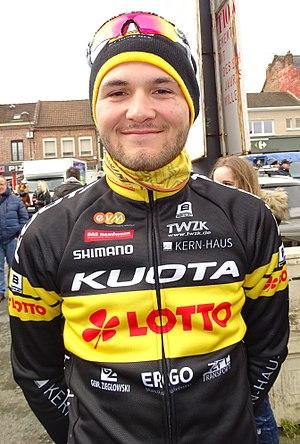
Reportage réalisé le dimanche 6 mars à l'occasion du départ et de l'arrivée du Grand Prix de Lillers-Souvenir Bruno Comini 2016 à Lillers, Pas-de-Calais, Nord-Pas-de-Calais, France.
La saison 2016 de l'équipe cycliste Kuota-Lotto est la troisième de cette équipe.